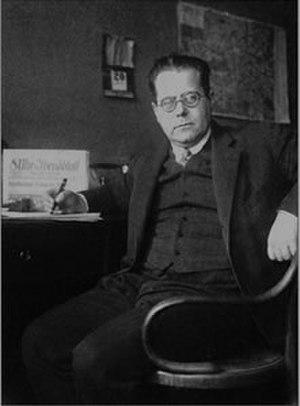
Menschheitsdämmerung — Ein Dokument des Expressionismus, littéralement « Crépuscule [ou aube] de l'humanité — Un document de l'expressionnisme », est une anthologie de poésie de l'expressionnisme allemand établie par Kurt Pinthus et parue en 1920 à Berlin chez Rowohlt.
Kurt Pinthus est un écrivain allemand.